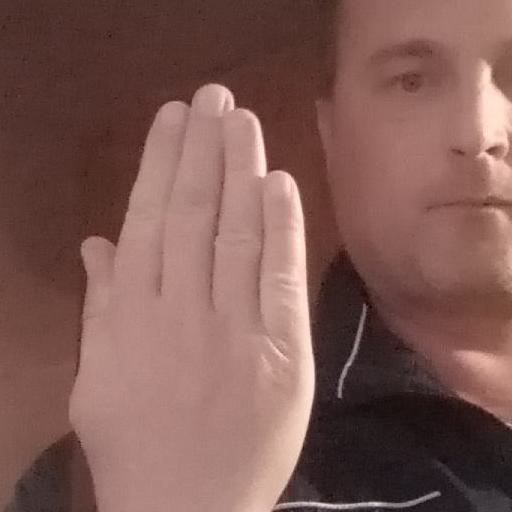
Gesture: stop_inverted